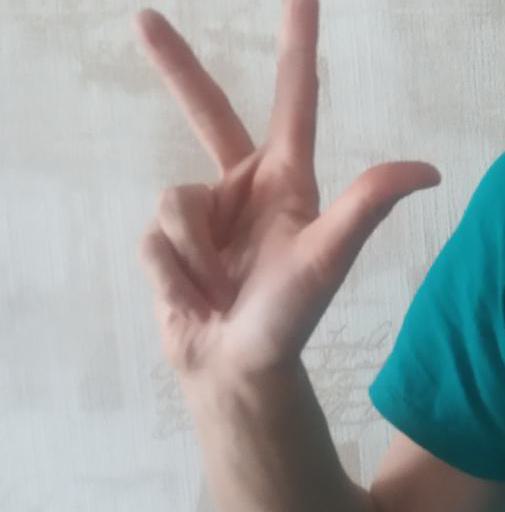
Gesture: three2